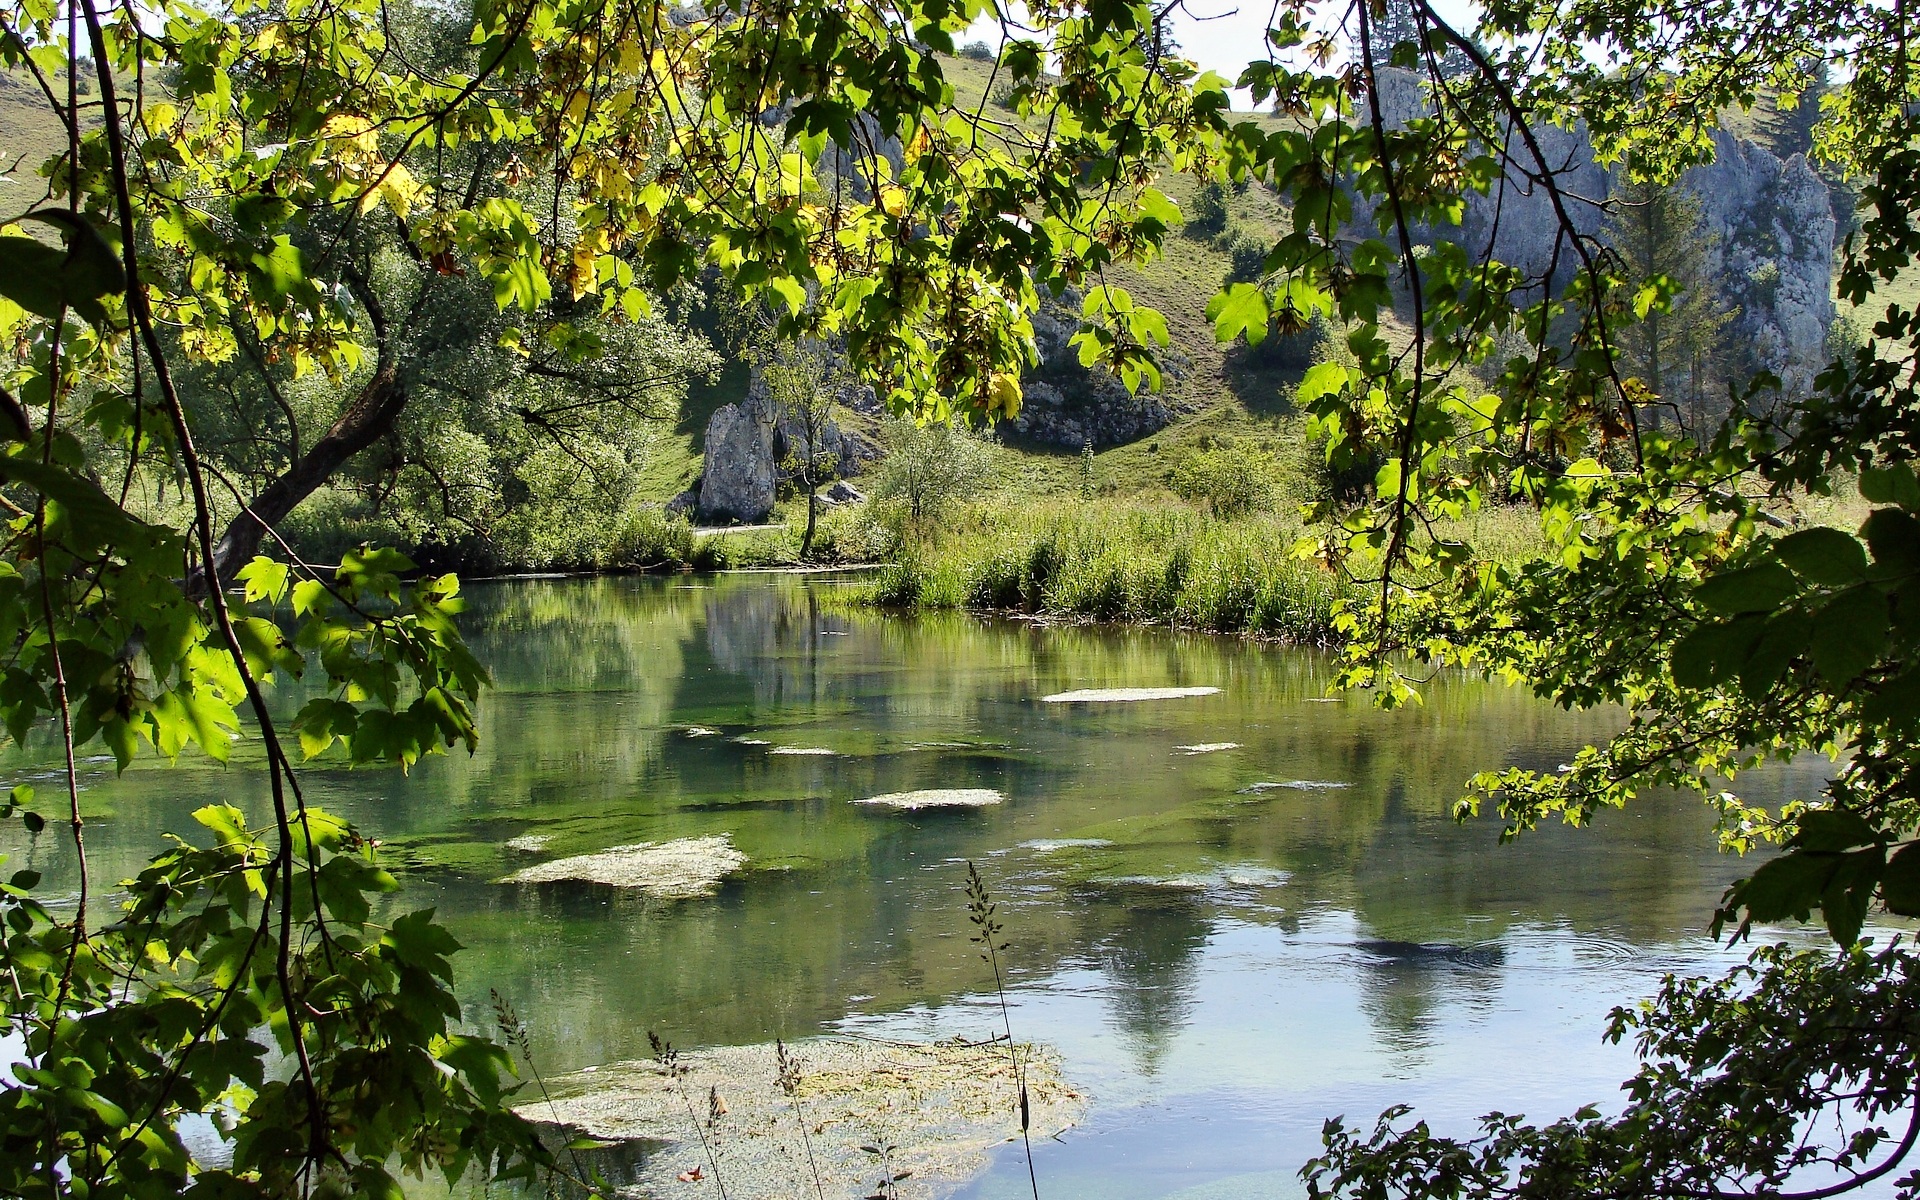
tree, water, nature, forest, swamp, wilderness, leaf, flower, lake, river, pond, stream, reflection, autumn, botany, garden, body of water, vegetation, wetland, woodland, habitat, ecosystem, fish pond, natural environment, eselsburg valley, brenz